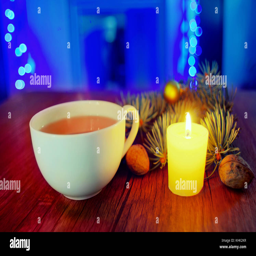
cup of hot tea on a wooden table with candle , nut and pine trees on a winter evening .